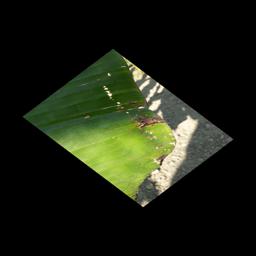
Label: POTASSIUM DEFICIENCY